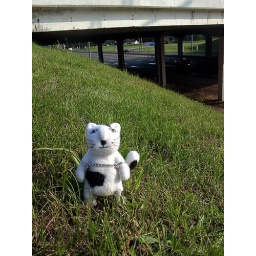
Hitler cat under the bridge